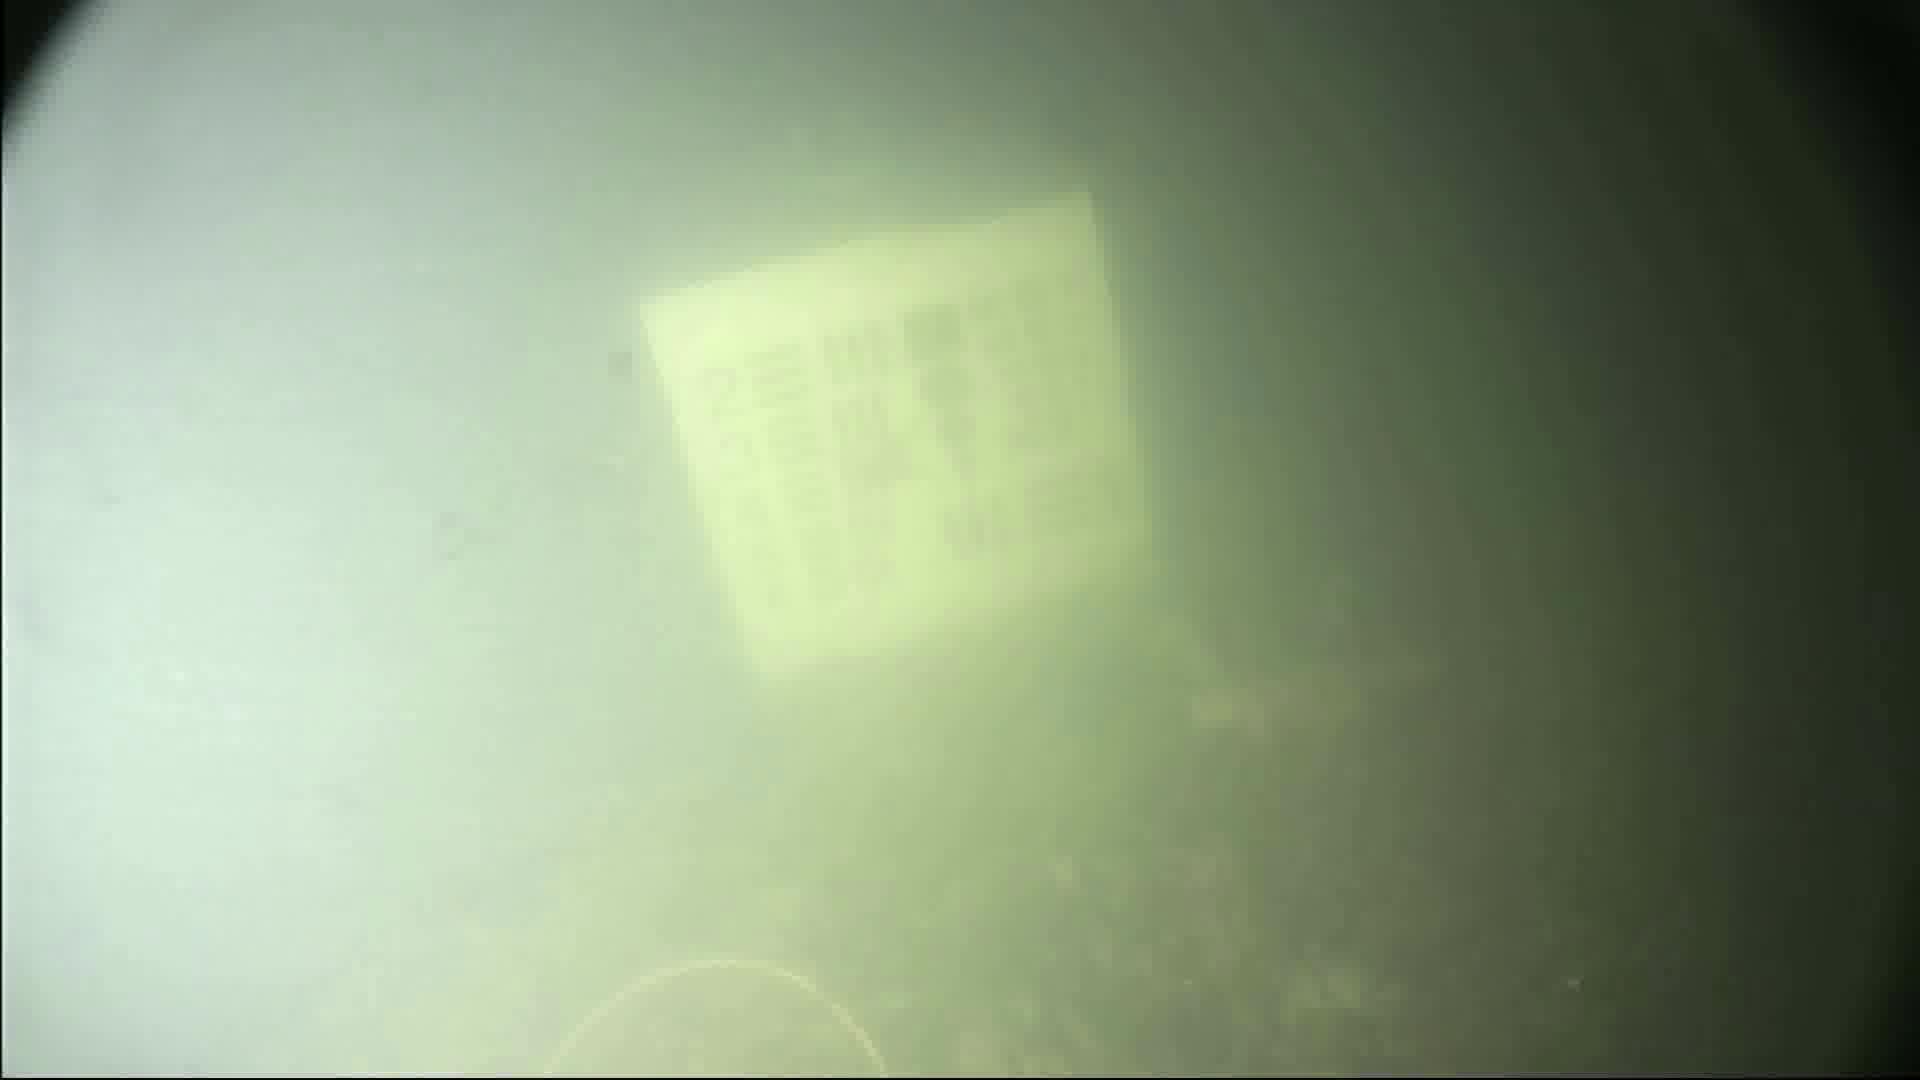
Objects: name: crab